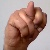
The image shows a hand gesture representing the letter 'N' in Indian Sign Language.